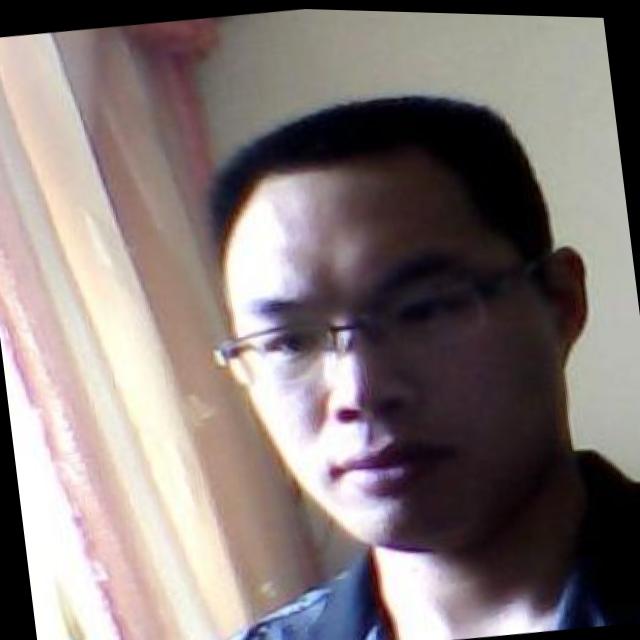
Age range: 21-44